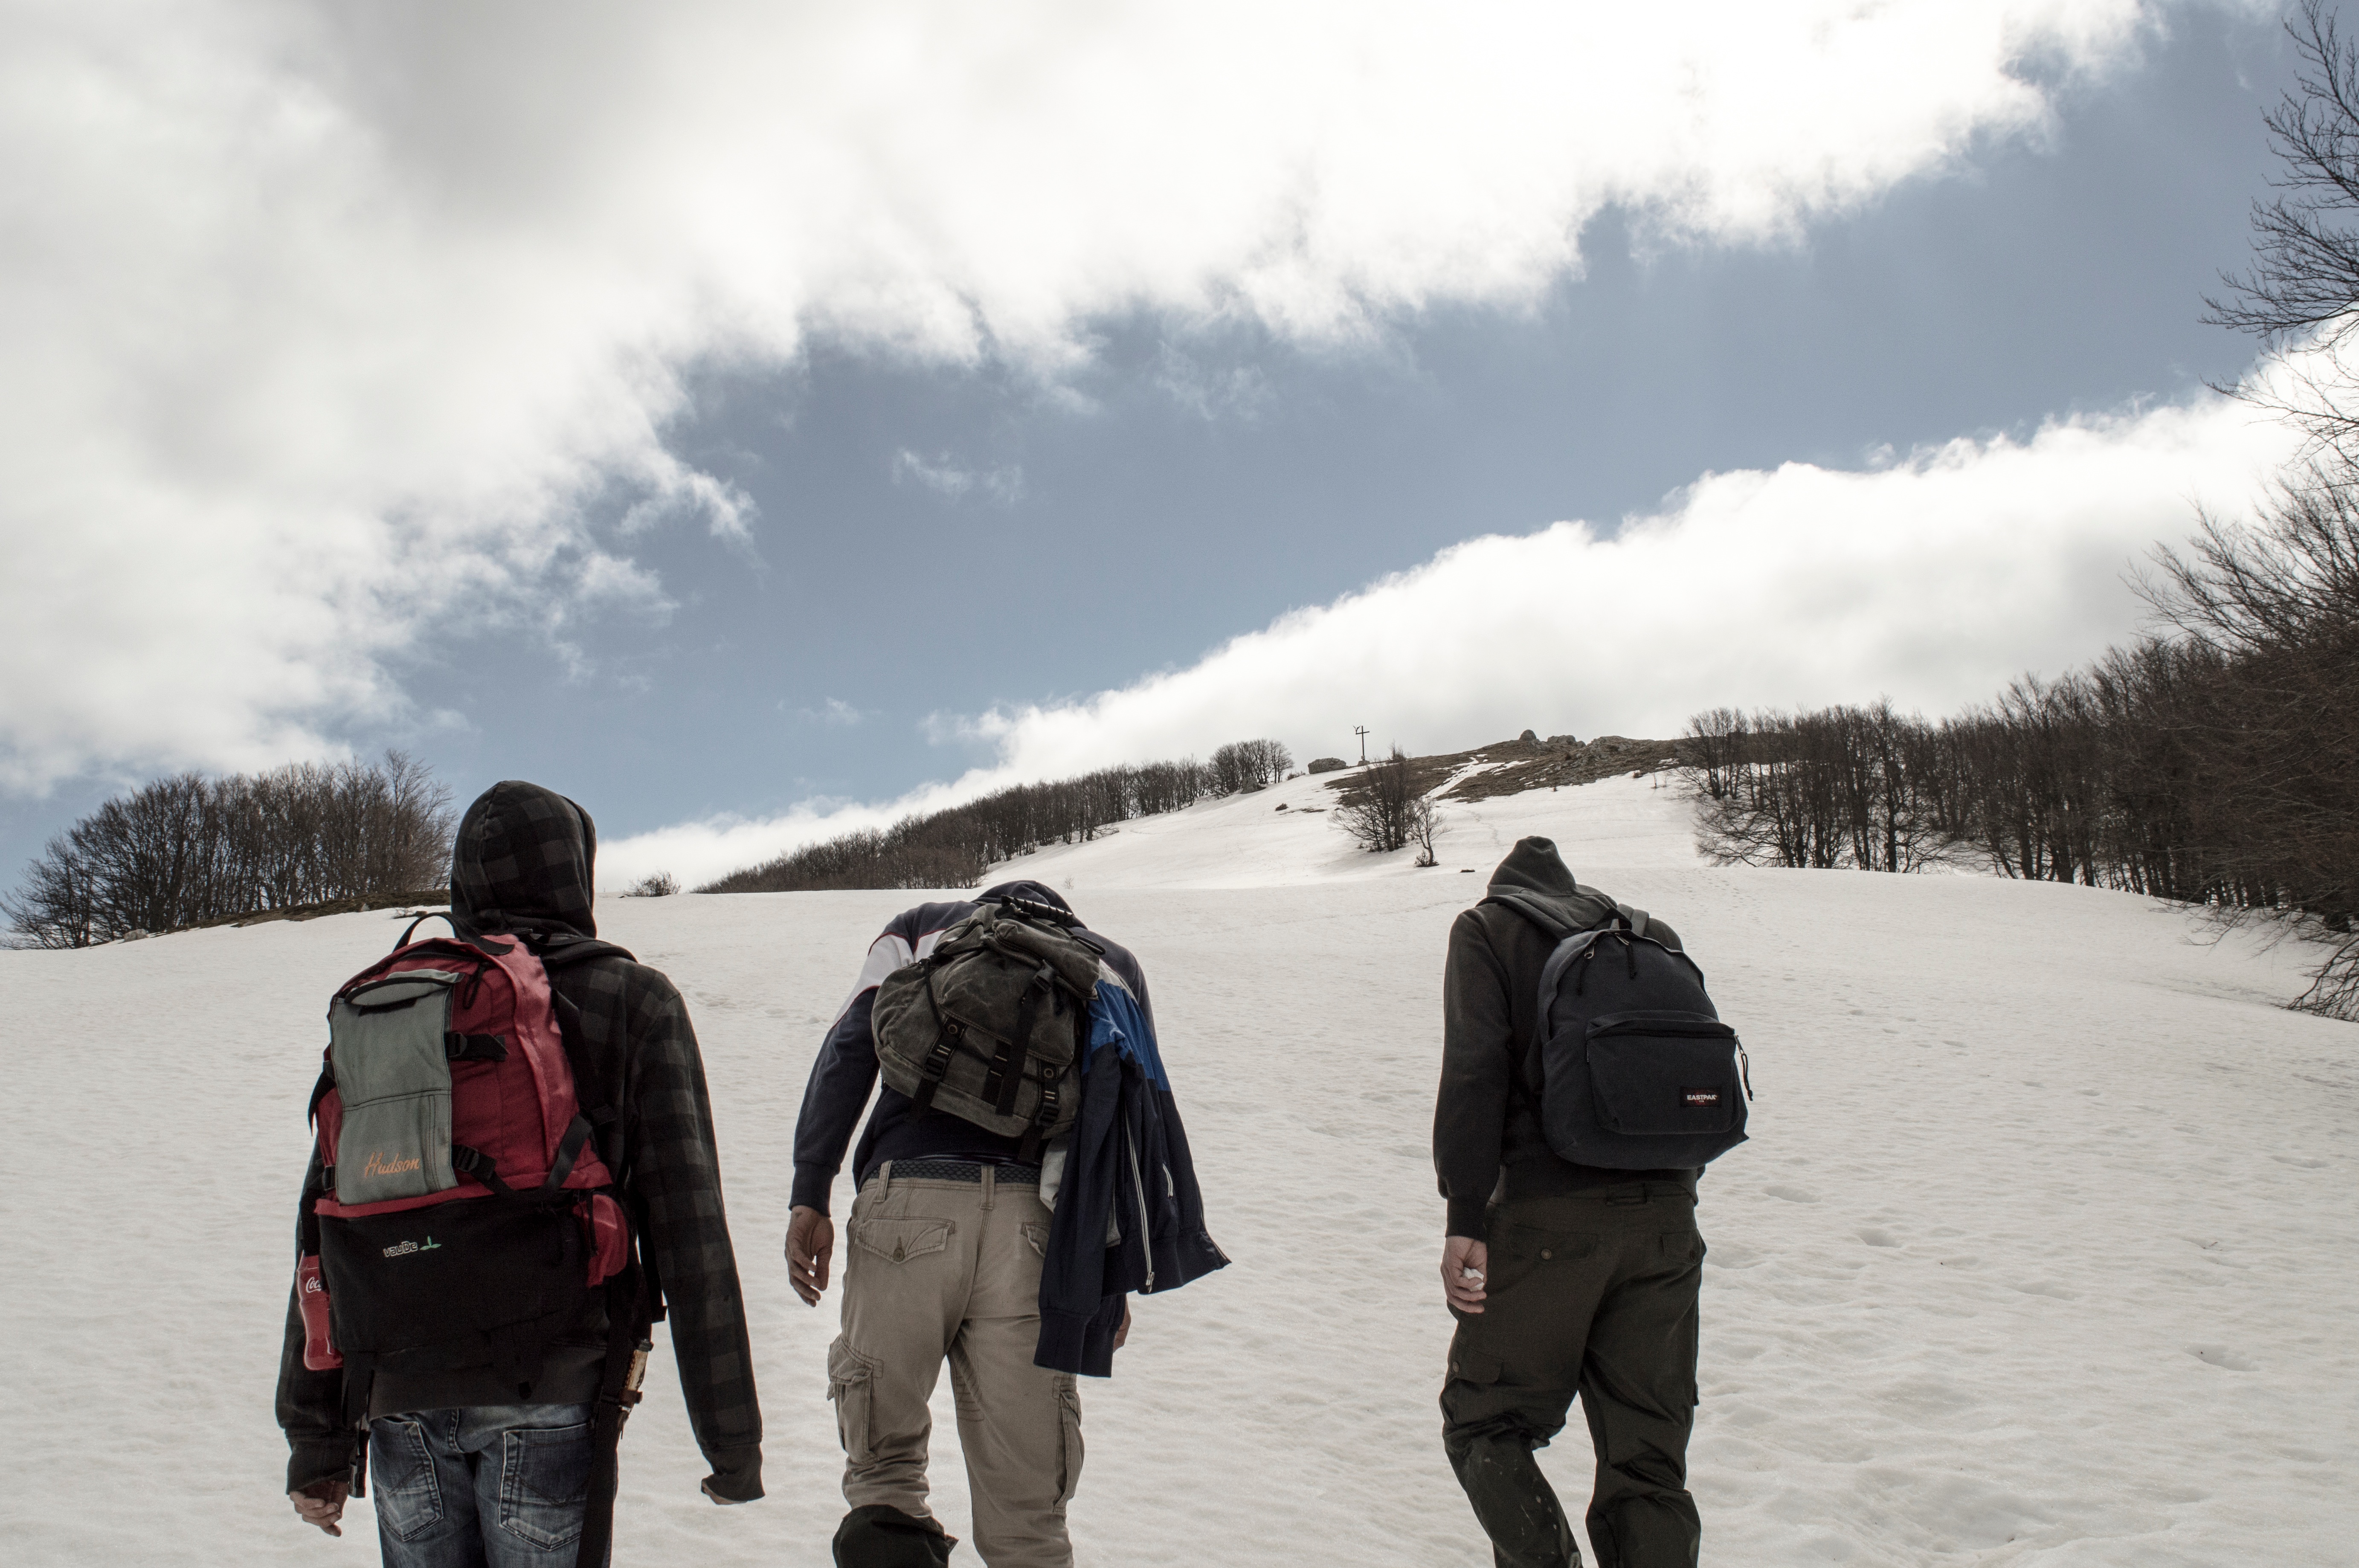
mountain, snow, winter, ice, weather, season, footwear